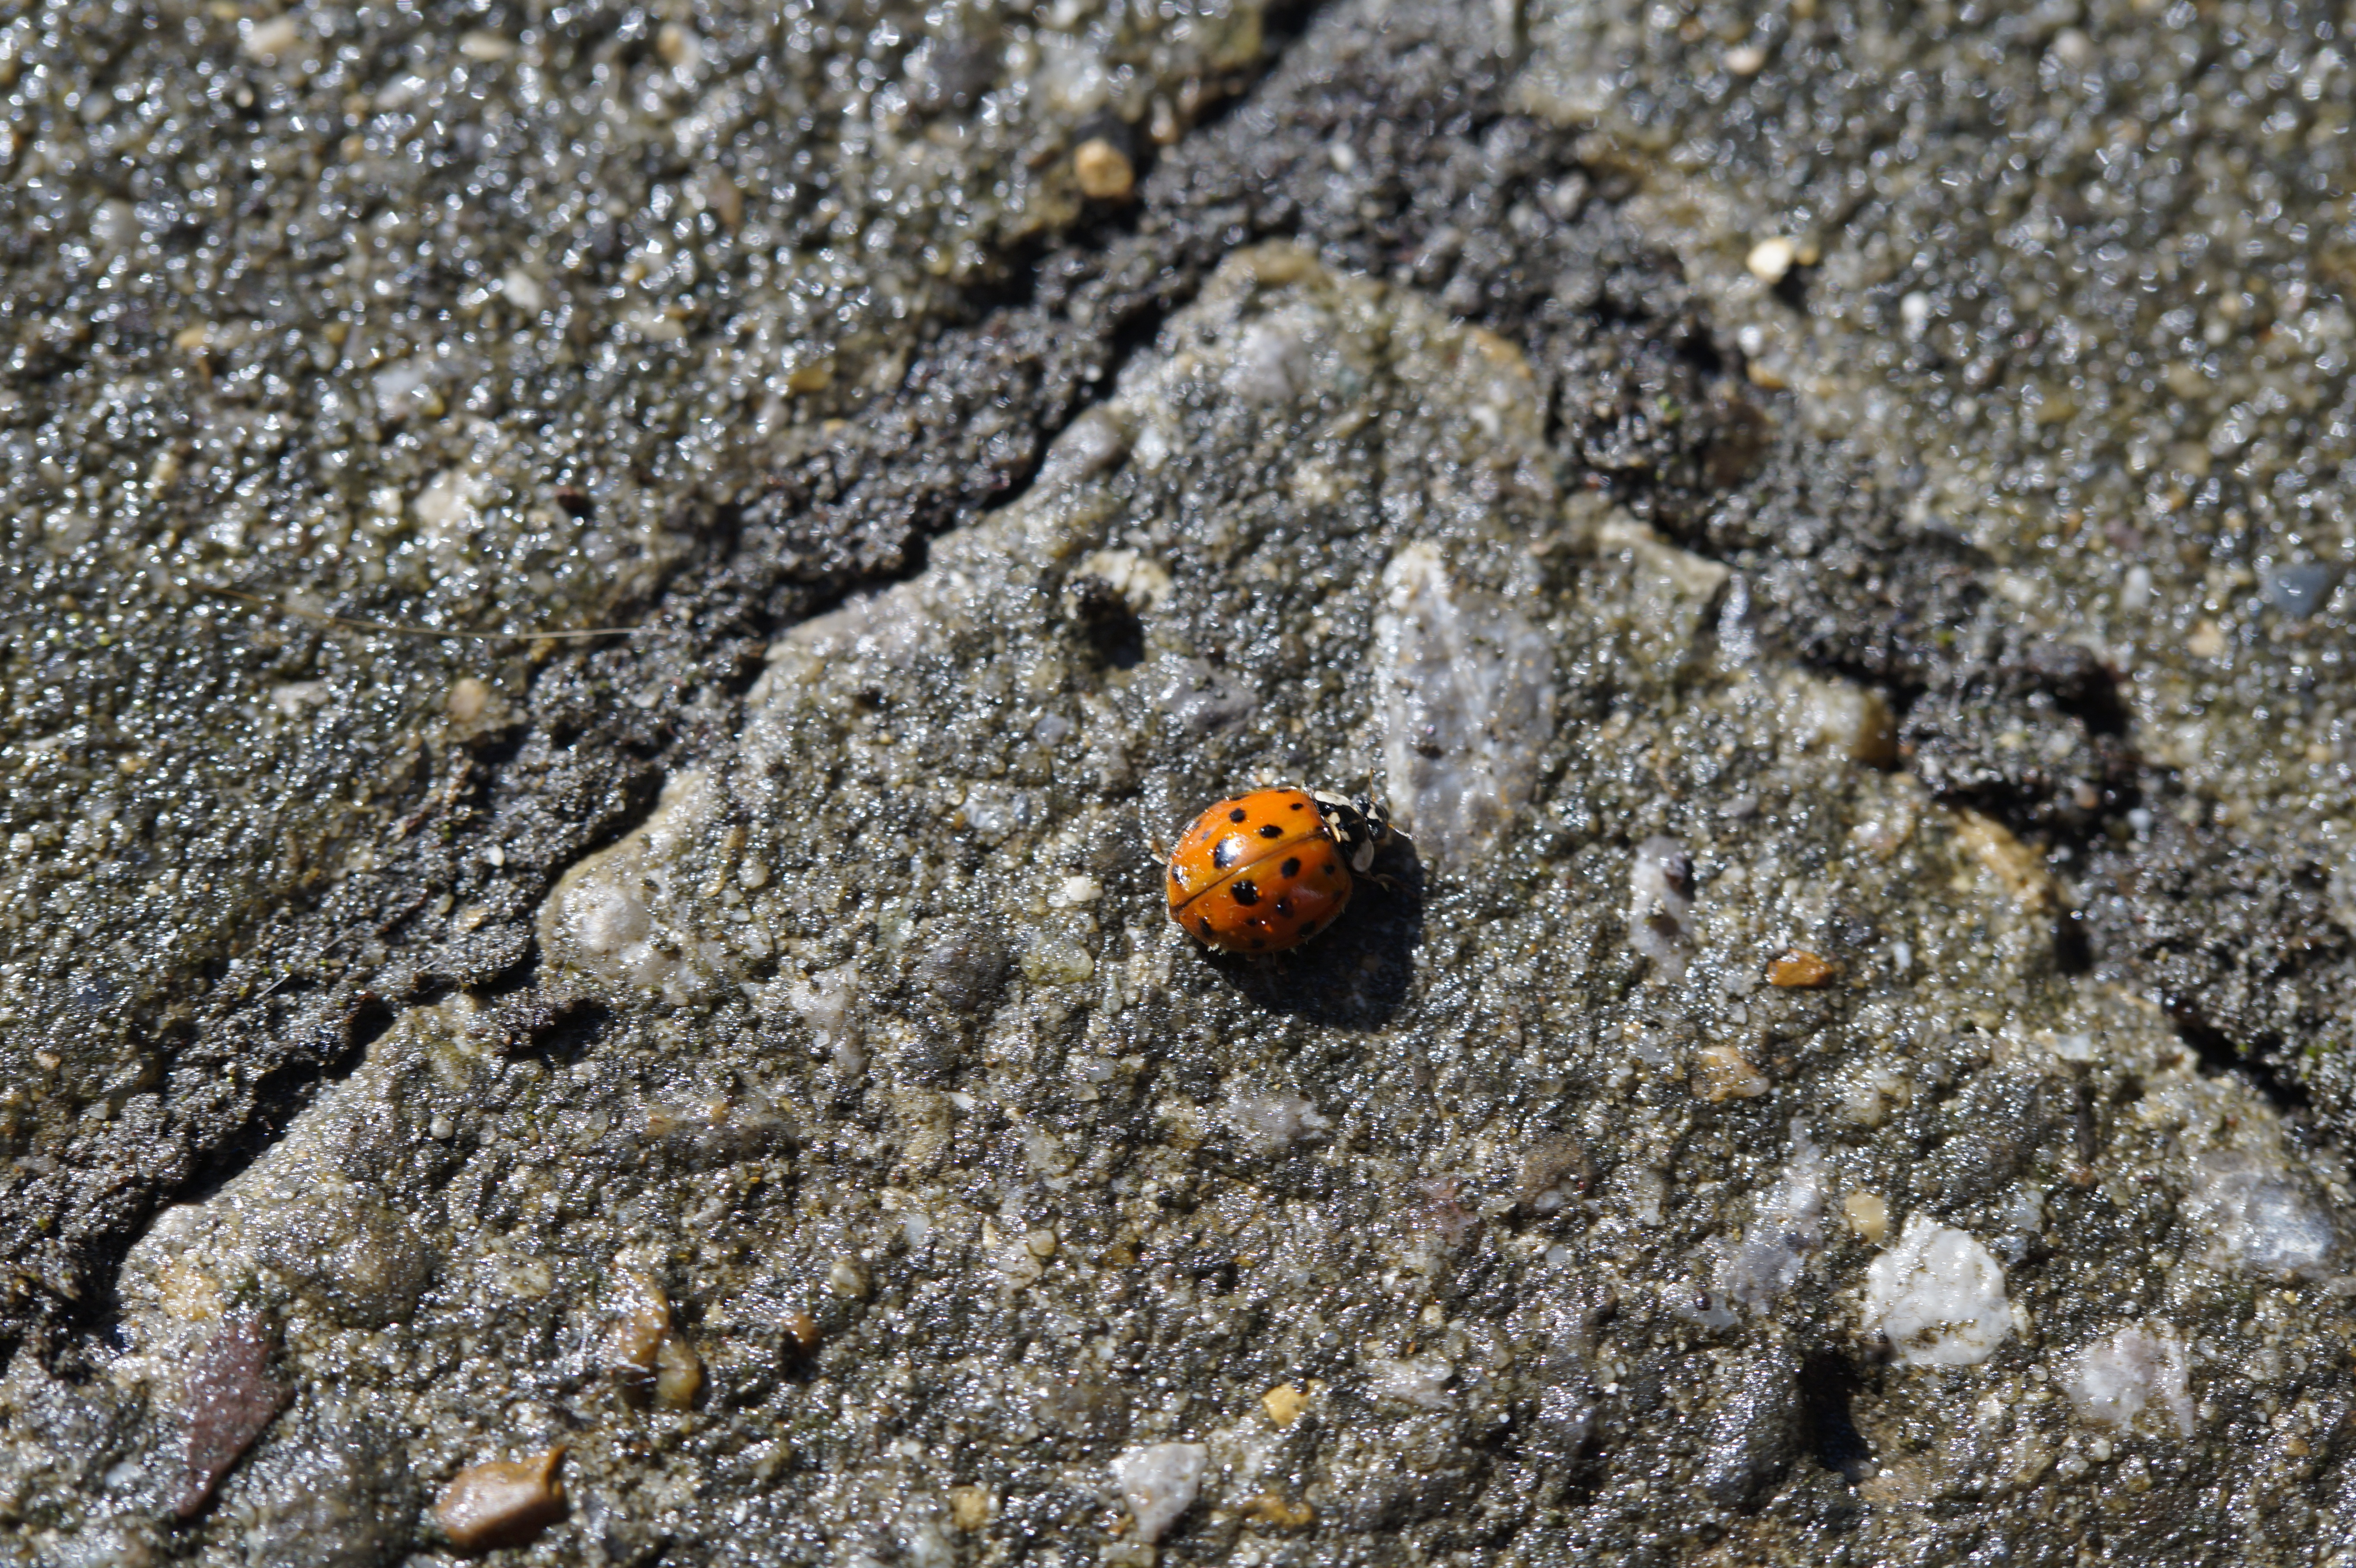
nature, rock, leaf, animal, asphalt, wildlife, red, insect, small, soil, ladybug, fauna, invertebrate, close up, crawl, tiny, beetle, luck, points, macro photography, lucky charm, siebenpunkt, lucky ladybug, dung beetle, membrane winged insect